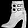
Label: Ankle boot